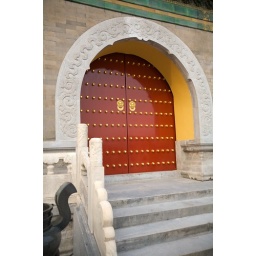
The red door is in the Temple of Heaven complex in Beijing